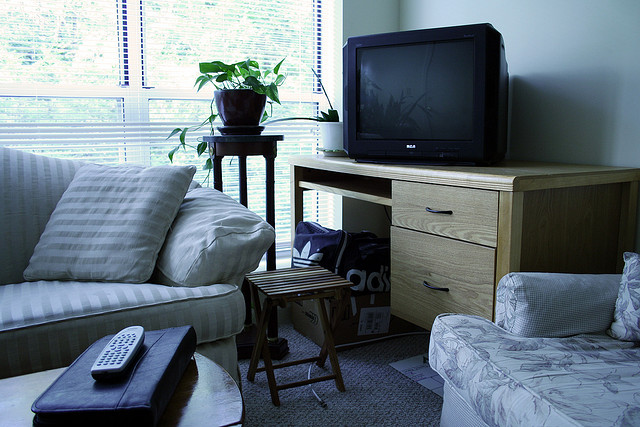
user: Given an image and a question. Answer the question in a short answer. Question: What piece of furniture is the television on top of? Short Answer:
assistant: desk